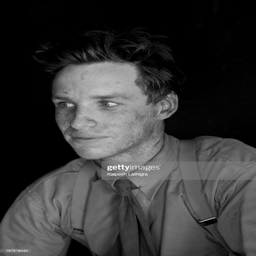
actor is photographed for the telegraph .